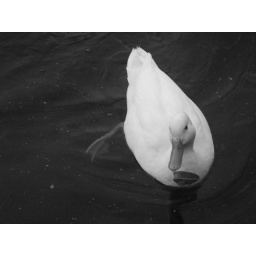
duck in cold water